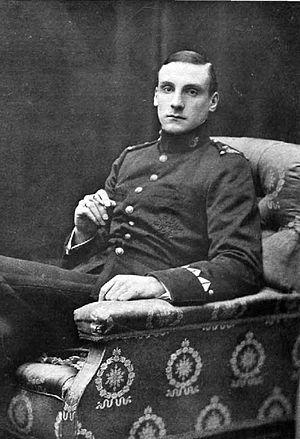
Alphonse Marie François Antoine Diego d'Orléans, infant d'Espagne et cinquième duc de Galliera, est né à Madrid, le 12 décembre 1886, et est décédé à Sanlúcar de Barrameda, dans la province de Cadix, le 6 août 1975. C’est un membre de la maison d'Orléans et de la famille royale espagnole et un aviateur militaire de renom.